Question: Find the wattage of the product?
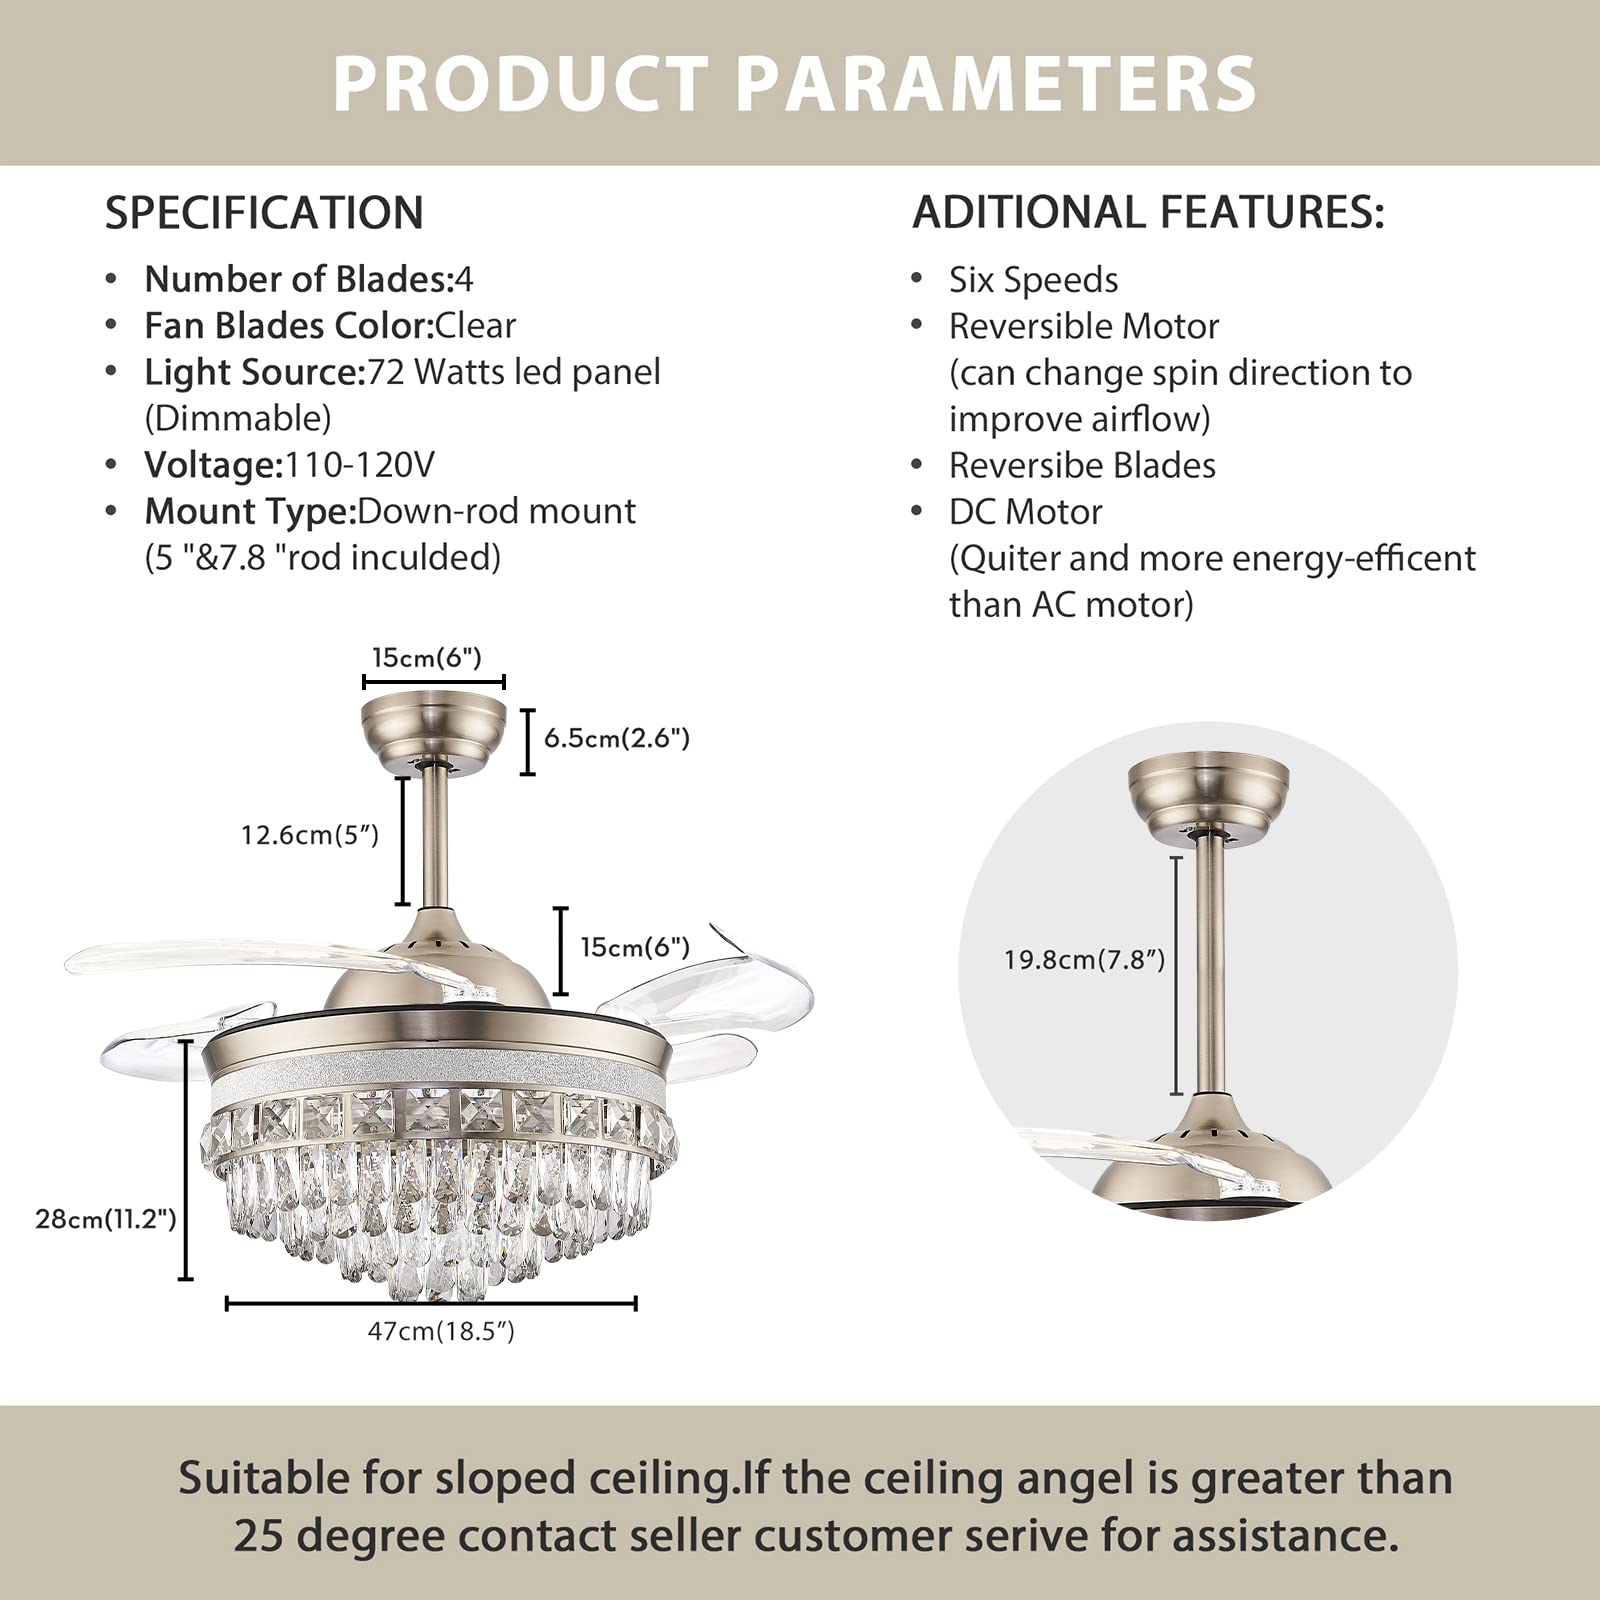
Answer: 72.0 watt